Pope Leo III

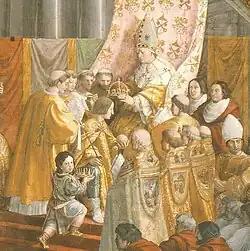
Detail from "The Coronation of Charlemagne" by Raphael (1517)

Charlemagne's father, Pepin the Short, defended the papacy against the Lombards and issued the Donation of Pepin, which granted the land around Rome to the pope as a fief. In 754 Pope Stephen II had conferred on Charlemagne's father the dignity of "Patricius Romanus", which implied primarily the protection of the Roman Church in all its rights and privileges; above all in its temporal authority which it had gradually acquired (notably in the former Byzantine Duchy of Rome and the Exarchate of Ravenna) by just titles in the course of the two preceding centuries.